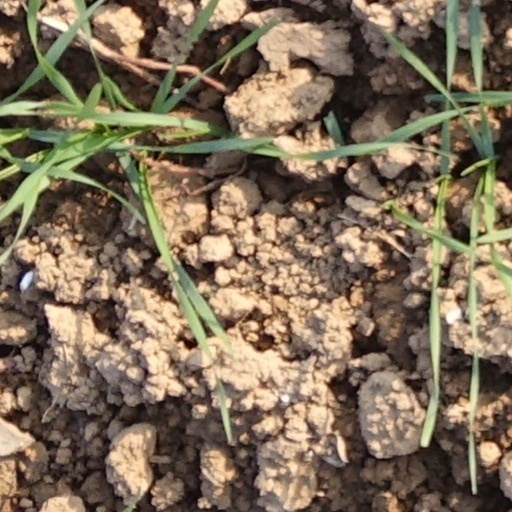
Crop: wheat